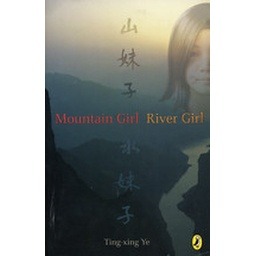
Mountain girl river girl by Ting-Xing